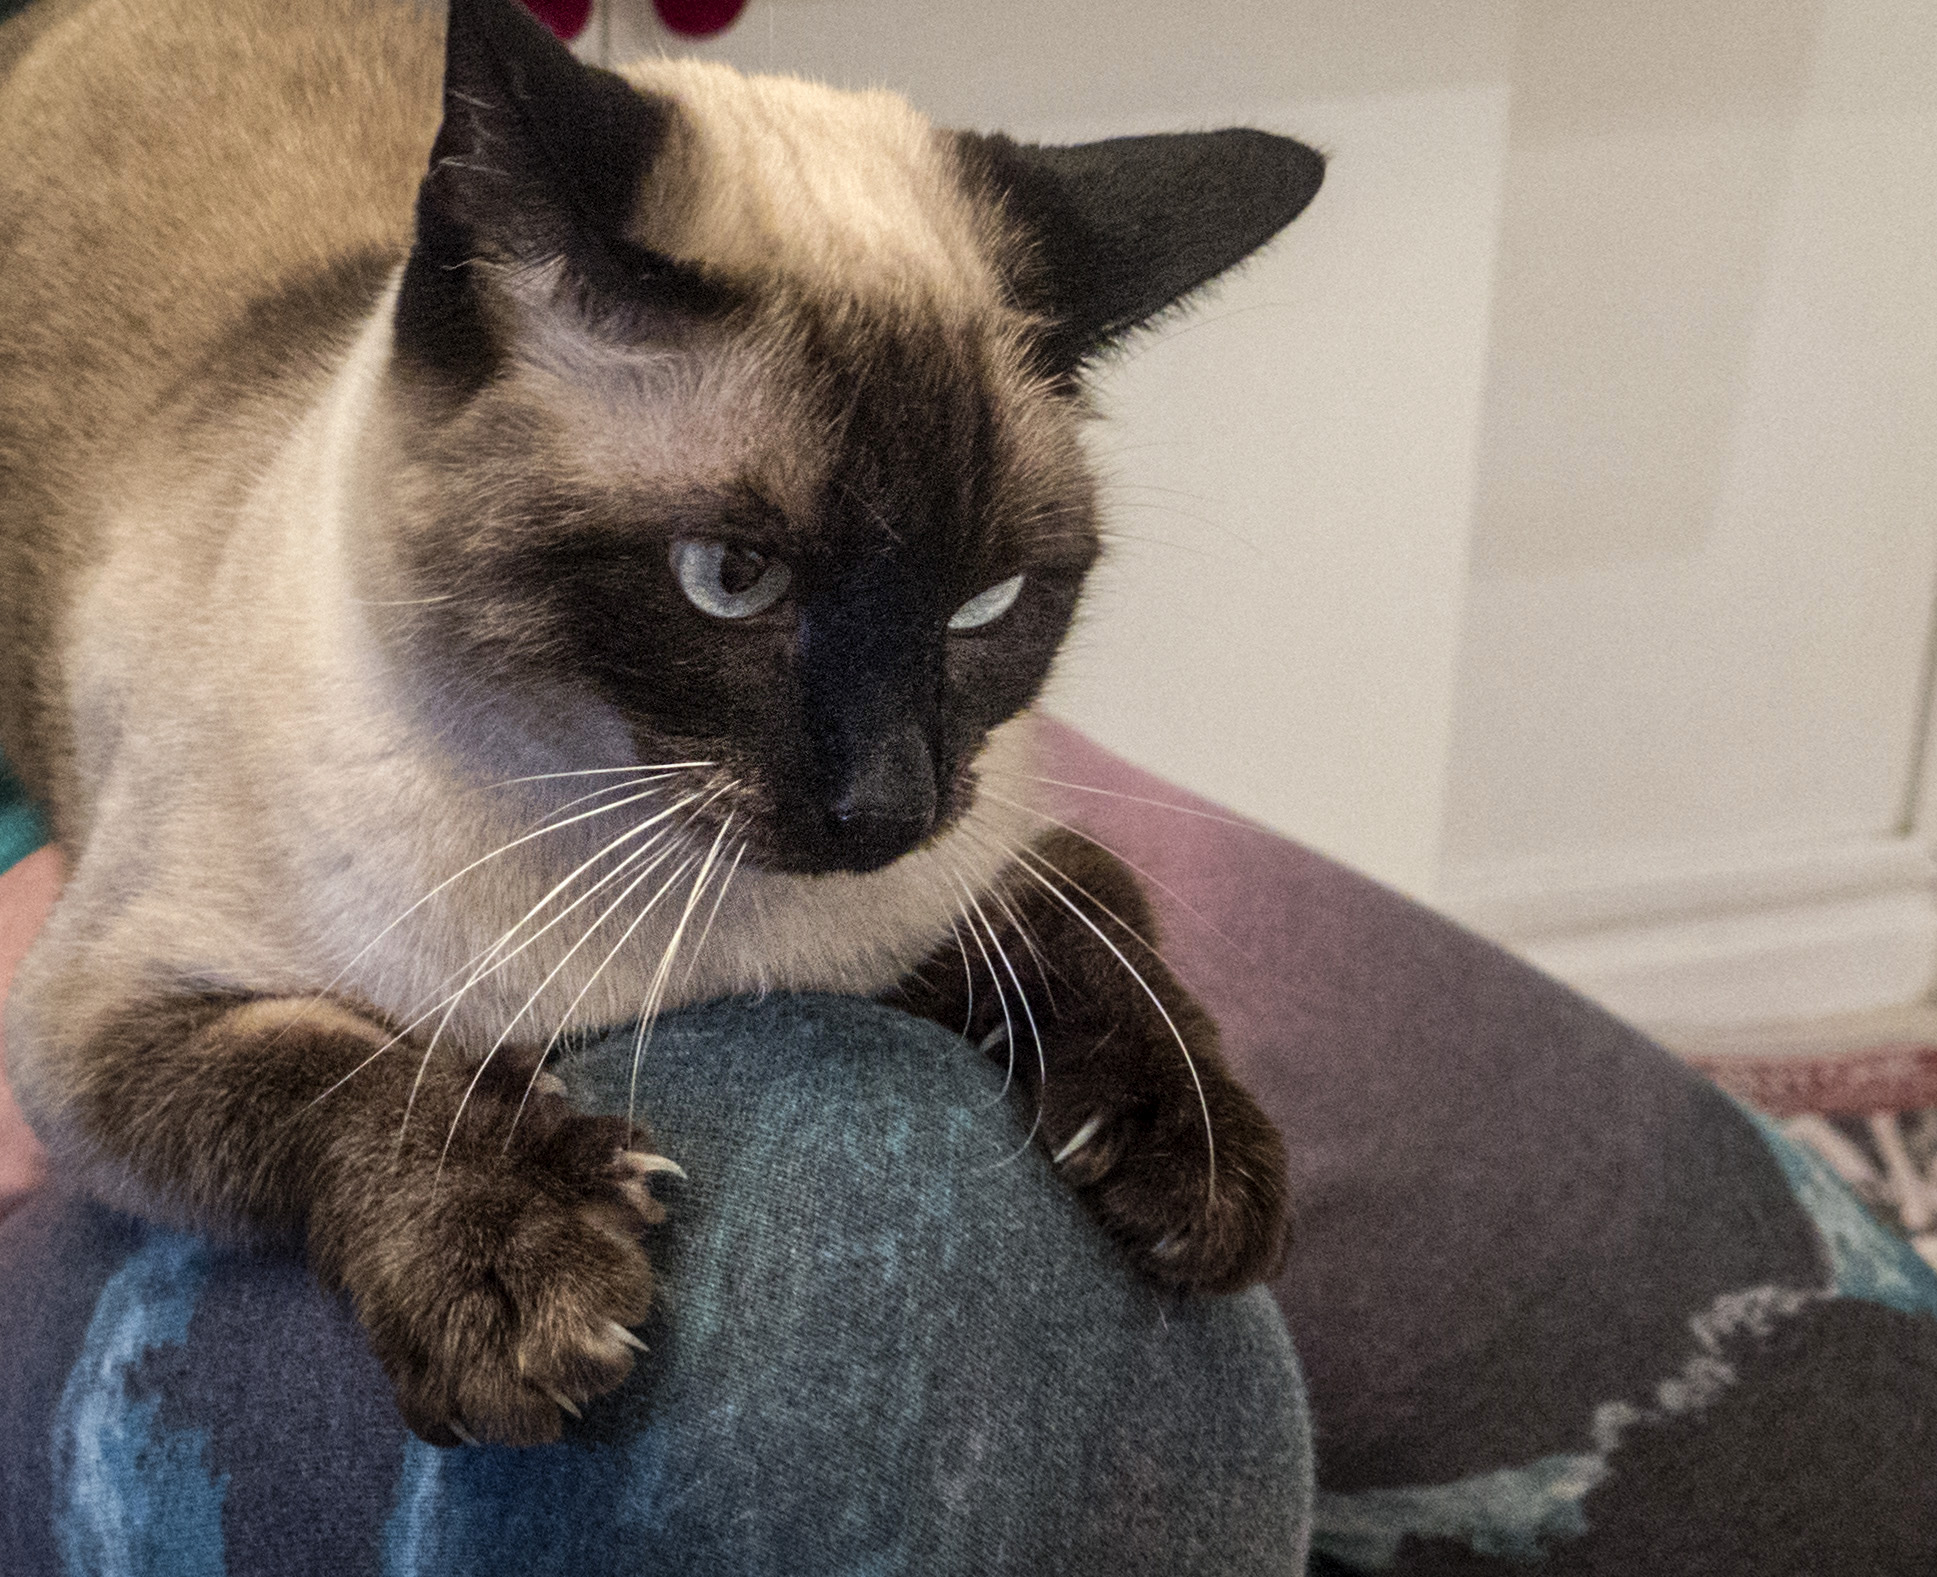
animal, pet, kitten, cat, feline, mammal, claw, whiskers, vertebrate, thai, siamese, burmese, small to medium sized cats, cat like mammal, domestic short haired cat, tonkinese